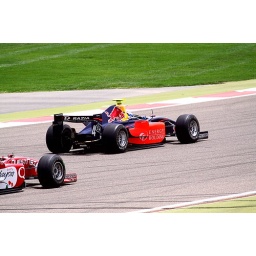
red bull in chasing mode